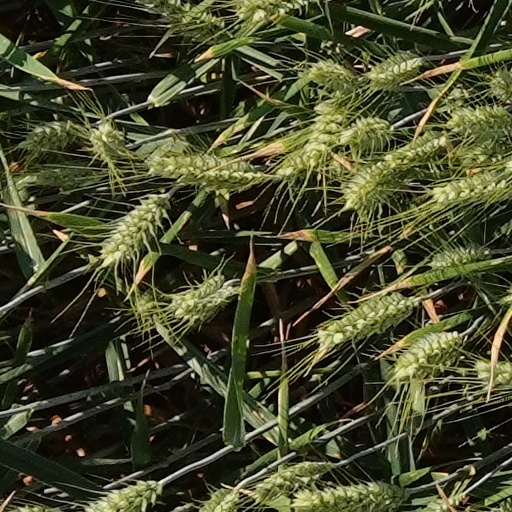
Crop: wheat